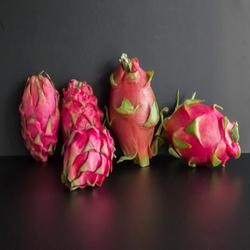
Label: Dragonfruit